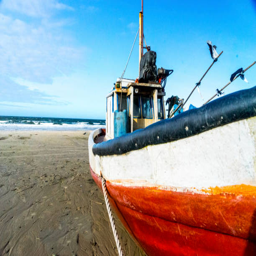
a lonesome boat at the beach